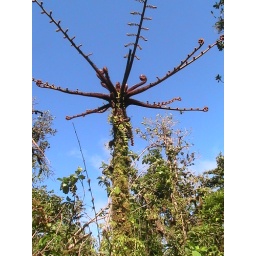
fern tree in the cloud forest